Renee Ellmers

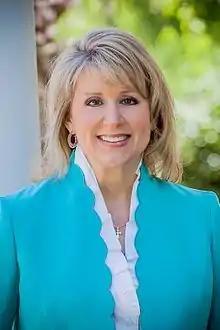
Official portrait, 2014

Renee Louise Ellmers ( Jacisin; born February 9, 1964) is an American registered nurse and politician who was the U.S. representative for from 2011 to 2017. She is a member of the Republican Party. Ellmers defeated seven-term Democratic incumbent Bob Etheridge in 2010 by 1,489 votes, confirmed after a recount. In the 2016 Republican primary, Ellmers was defeated by fellow U.S. Representative George Holding. She ran unsuccessfully in the 2022 election in North Carolina's 13th congressional district, finishing fifth in the primary field.